Salvation Army Headquarters (Saint Paul, Minnesota)

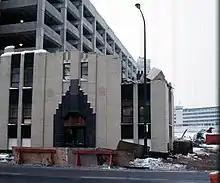
The building during its demolition in late January 1998

In 1988, the hospital, which was then owned by HealthEast Care System, announced plans for a new building on the site, however the plans fell through and the building was not demolished. However, in late 1996, HealthEast announced plans to demolish the structure because of its maintenance costs and a lack of suitable use. In November 1996, the company announced it would be willing to sell the building or its notable facade for $1 to anyone willing to assume the cost of dismantling and moving it. Because the company wished to retain ownership of the land for future development, the offer was only for the building itself and not the site. The St. Paul Heritage Preservation Commission opposed the demolition, but because it had no official local or national historic designation it had no legal authority to stop a demolition. At the time of the proposed demolition, HealthEast had plans to close the adjacent St. Joseph's Hospital and redevelop the area; the hospital still exists as of 2010. In March 1997, the Minnesota Historical Society sent a letter to HealthEast offered assistance in aiding in finding new uses for the structure and noted that moving a historic building often severely compromises its historic integrity. In addition, they noted that, if listed on the NRHP, the building could qualify for federal preservation tax benefits. HealthEast hired an architect in 1997 to look for reuse possibilities, but it was determined that such a restoration and adaptation would be too costly to be feasible for the hospital. By January 16, 1998, no one had taken up HealthEast's offer to buy and move the structure. The building was demolished later that month.